Jiangmen

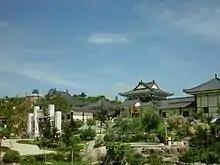
Gudou Hotspring Resort - Tang palace

A significant amount of historical heritage survives from the period of mass emigration prior to World War II. The most significant are the fortified multi-story towers found mainly in Kaiping. These are known as "Gold Mountain Towers" or diaolou. A number of natural hotspring resorts has been developed successfully by using its wealthy natural heated ground water resources such as Gudou Hotspring Resort. Guifeng Mountain, a mountain visited by many tourists, is the peak of Jiangmen with an elevation of 545 meters above sea level.